Brachiosaurus

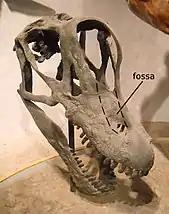
The fleshy external nostril would have been placed at the front of the nasal fossa, here demarcated by a dashed line.

The bony nasal openings of neosauropods like "Brachiosaurus" were large and placed on the top of their skulls. Traditionally, the fleshy nostrils of sauropods were thought to have been placed likewise on top of the head, roughly at the rear of the bony nostril opening, because these animals were erroneously thought to have been amphibious, using their large nasal openings as snorkels when submerged. The American paleontologist Lawrence M. Witmer rejected this reconstruction in 2001, pointing out that all living vertebrate land animals have their external fleshy nostrils placed at the front of the bony nostril. The fleshy nostrils of such sauropods would have been placed in an even more forward position, at the front of the narial fossa, the depression which extended far in front of the bony nostril toward the snout tip.